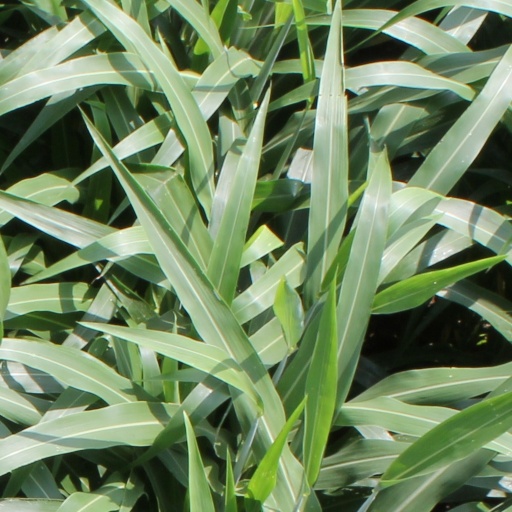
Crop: sorghum